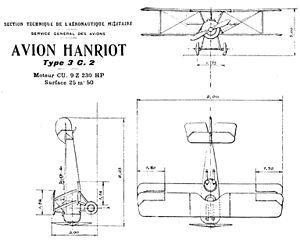
Le Hanriot HD.3 est un avion militaire de la Première Guerre mondiale. Il est propulsé par un moteur Salmson de 9 cylindres en étoiles.